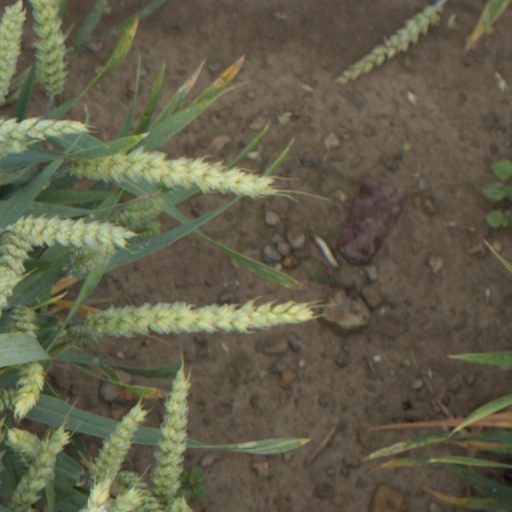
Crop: wheat